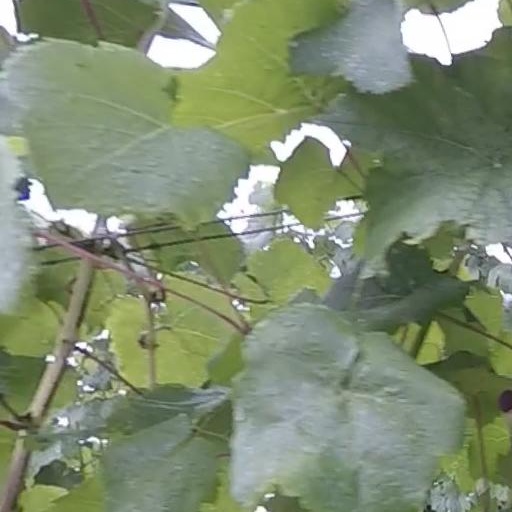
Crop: grape